1919 Florida Gators football team

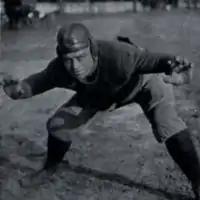
Tootie Perry

Tootie Perry had a breakout game in a 16–0 loss to the Georgia Bulldogs on Plant Field, dueling with Georgia center Bum Day. The Gators kept the game close for three quarters.